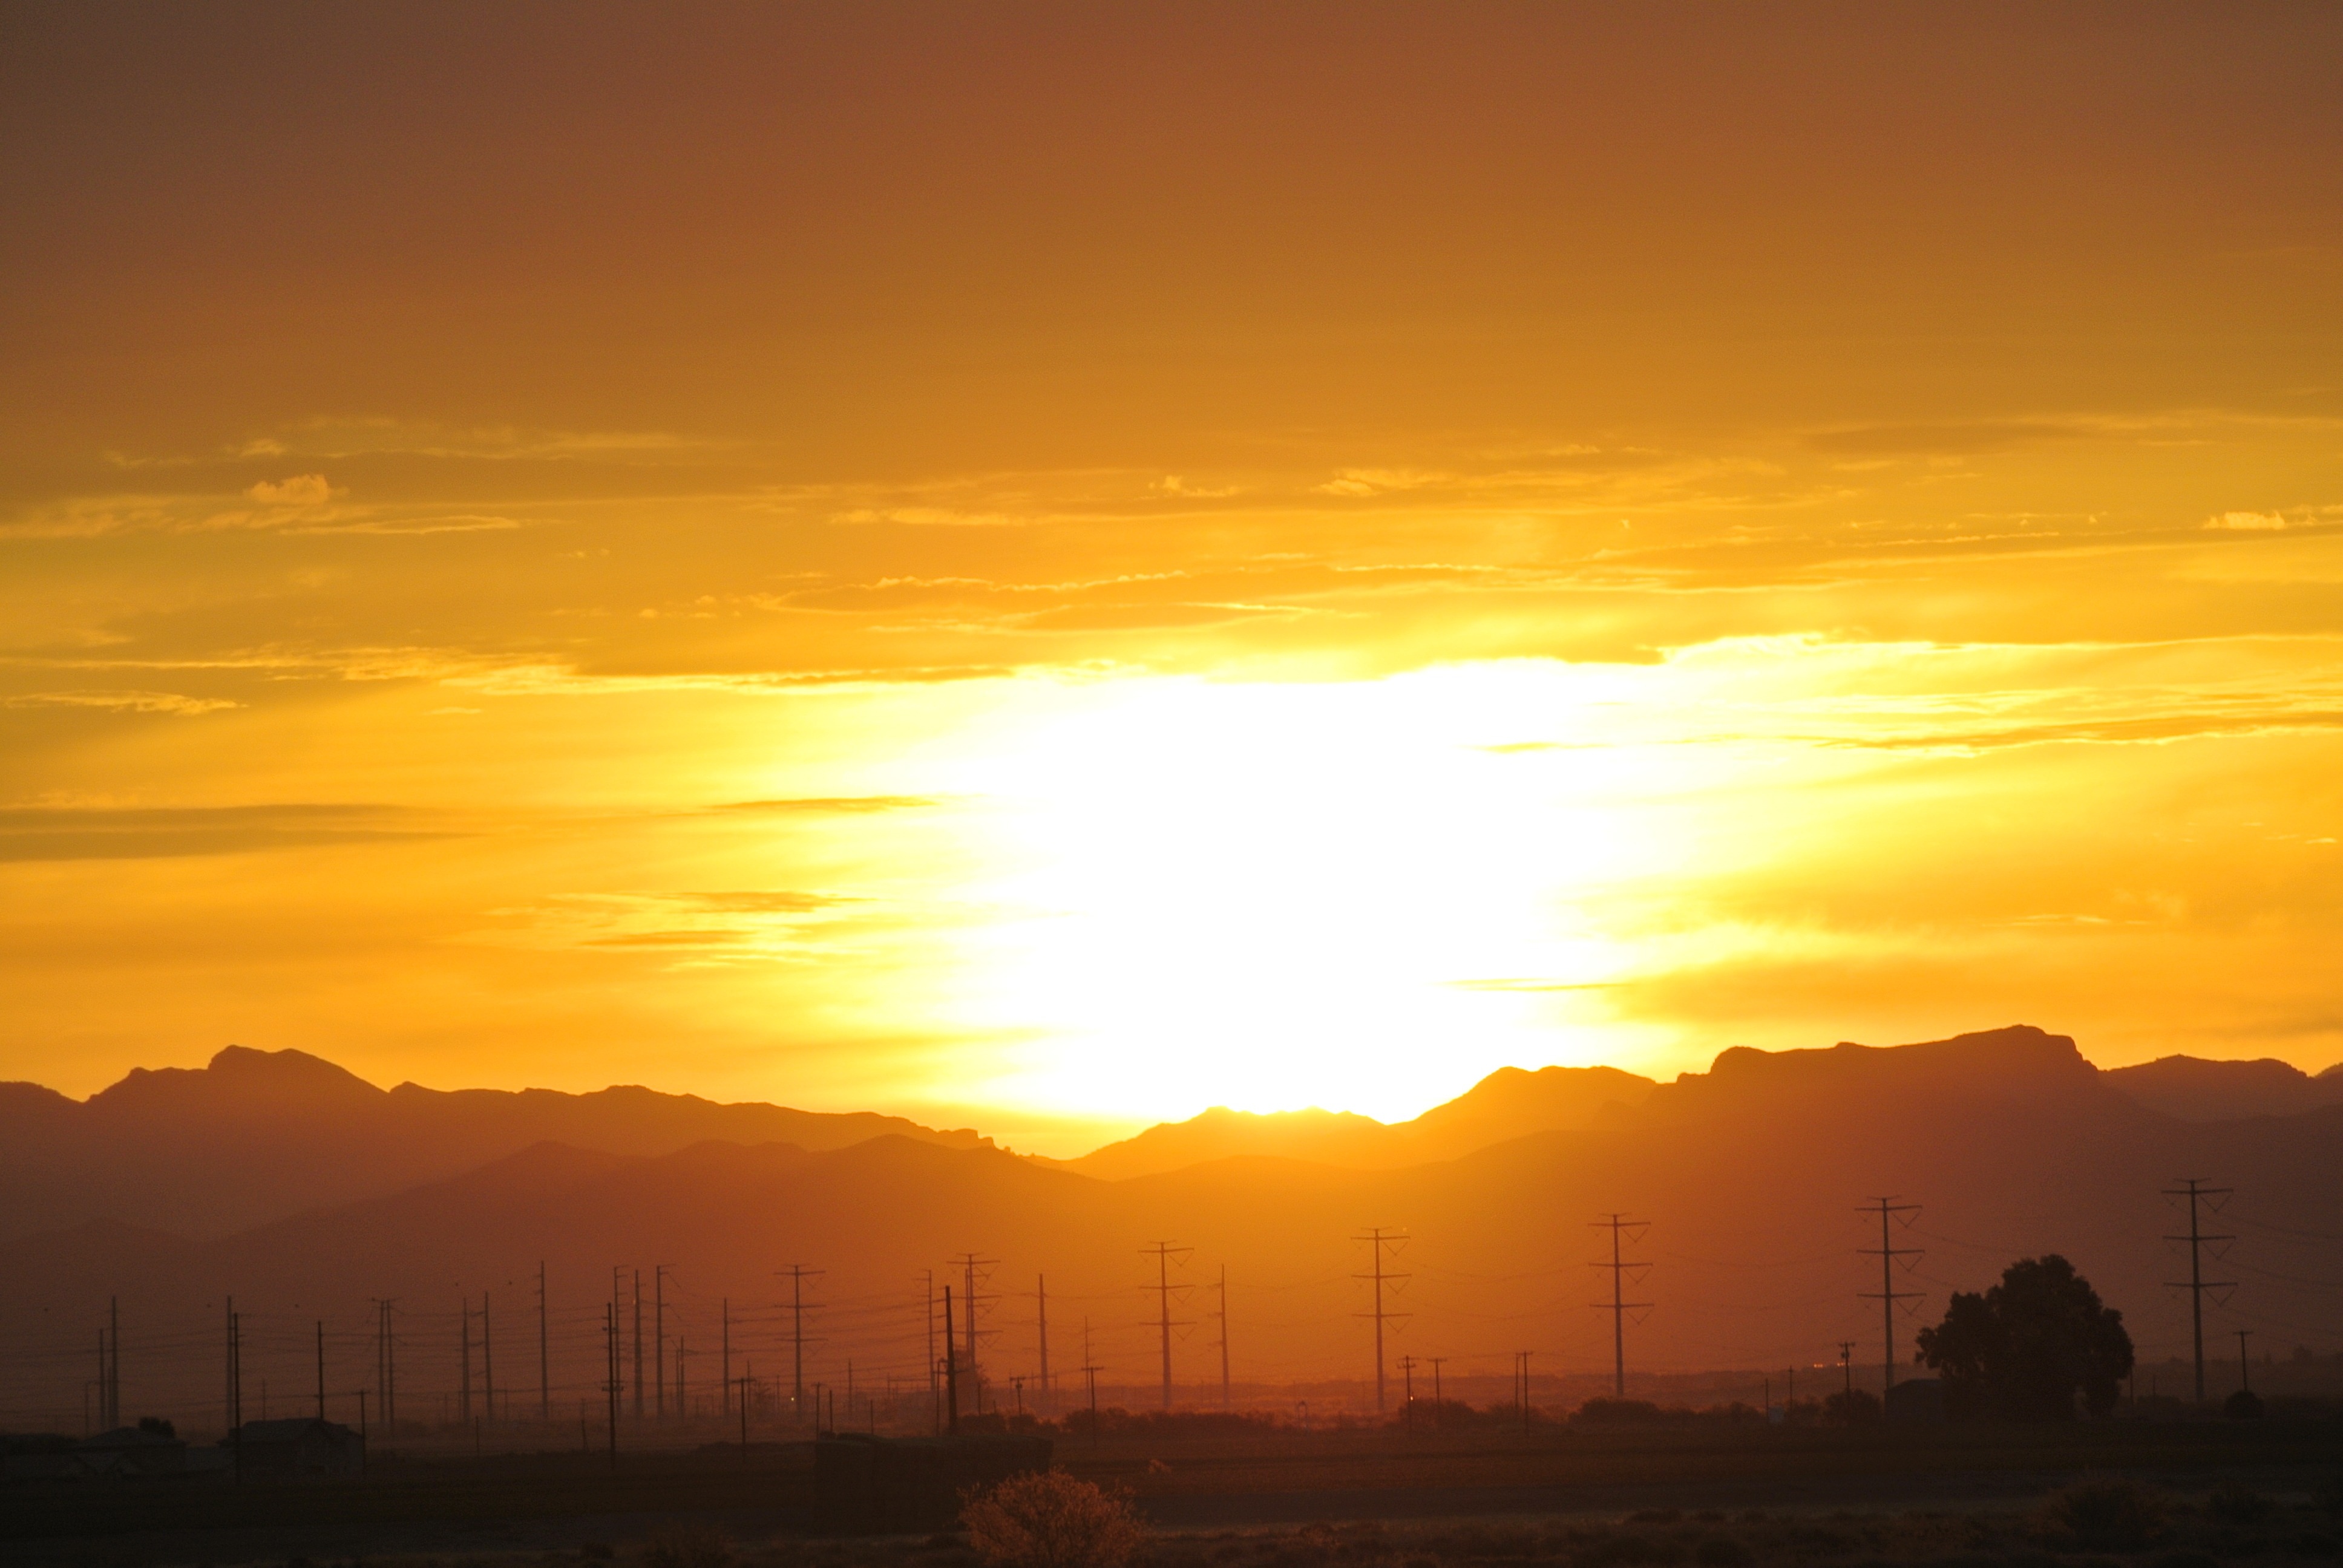
landscape, nature, horizon, sky, sun, sunrise, sunset, sunlight, morning, dawn, atmosphere, dusk, evening, glow, arizona, mountains, afterglow, red sky at morning